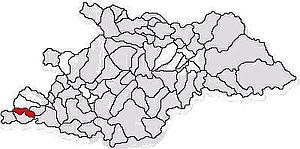
Băsești est une commune roumaine du județ de Maramureș, dans la région historique de Transylvanie et dans la région de développement du Nord-Ouest.